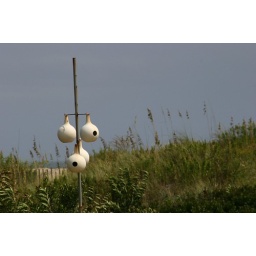
Birdhouses that were visible from our beach house in the Outer Banks.